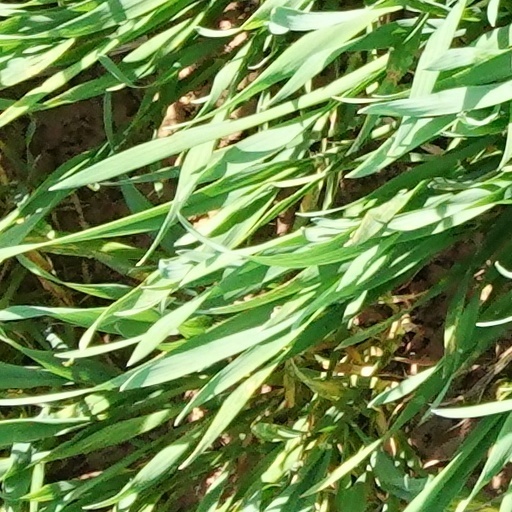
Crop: wheat